Frigate

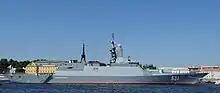
"Steregushchiy"-class frigate

Modern destroyers and frigates have sufficient endurance and seaworthiness for long voyages and so are considered blue water vessels, while corvettes (even the largest ones capable of carrying an anti-submarine warfare helicopter) are typically deployed in coastal or littoral zones so are regarded as brown-water or green-water vessels. According to Dr. Sidharth Kaushal of the Royal United Services Institute for Defence and Security Studies, describing the difference between 21st century destroyers and frigates, the larger "destroyers can more easily carry and generate the power for more powerful high-resolution radar and a larger number of vertical launch cells. They can thus provide theatre wide air and missile defence for forces such as a carrier battle group and typically serve this function". By contrast the smaller "frigates are thus usually used as escort vessels to protect sea lines of communication or as an auxiliary component of a strike group". The largest and powerful destroyers are often classified as cruisers, such as the s, due to their extra armament and facilities to serve as fleet flagships.